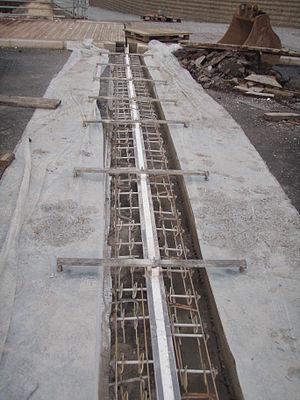
join de dilatation du pont de chartreuse grenoble encore en travaux
Le pont de Chartreuse est un pont mixte multipoutres à trois travées situé dans la ville de Grenoble, en Isère. Son nom provient du massif de la Chartreuse qui lui fait face. Il relie les départementales RD 15 en rive gauche, et RD 512 en rive droite de l'Isère.